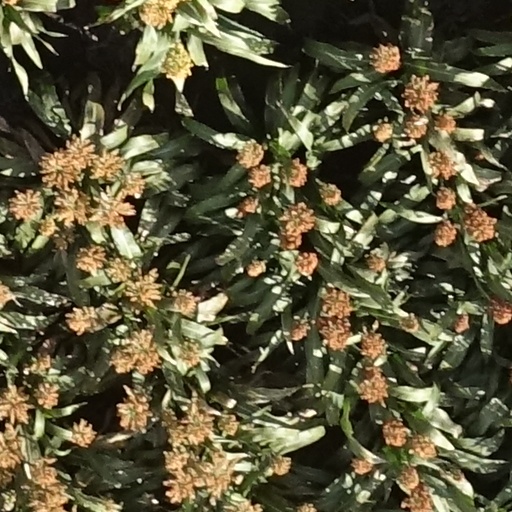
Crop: sorghum